Yaotome Station

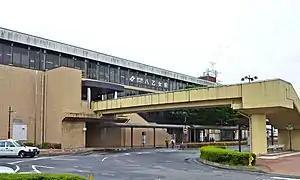
Yaotome Station

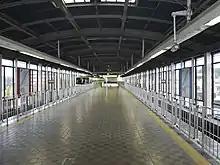
The platforms

Yaotome is on the Sendai Subway Nanboku Line and is located 1.3 rail kilometers from the terminus of the line at .